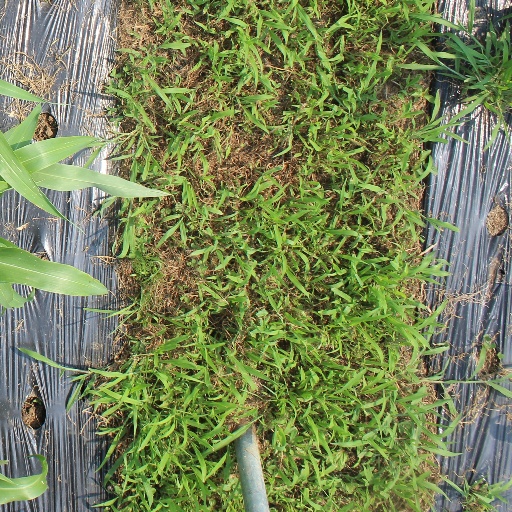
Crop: sorghum